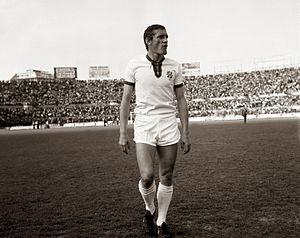
Luigi Riva, surnommé « Gigi », est un footballeur italien né le 7 novembre 1944 à Leggiuno. Il a effectué l'essentiel de sa carrière en club avec l'équipe de Cagliari avec laquelle il a remporté un titre de champion d'Italie. Il a remporté le Championnat d'Europe de football 1968 avec l'équipe d'Italie et est le meilleur buteur de tous les temps de l'équipe nationale italienne.